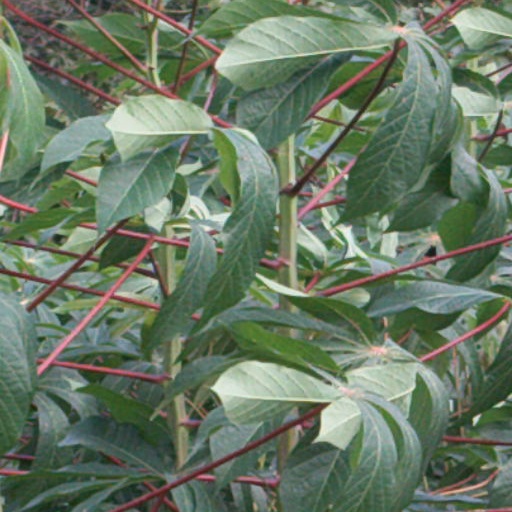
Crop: cassava